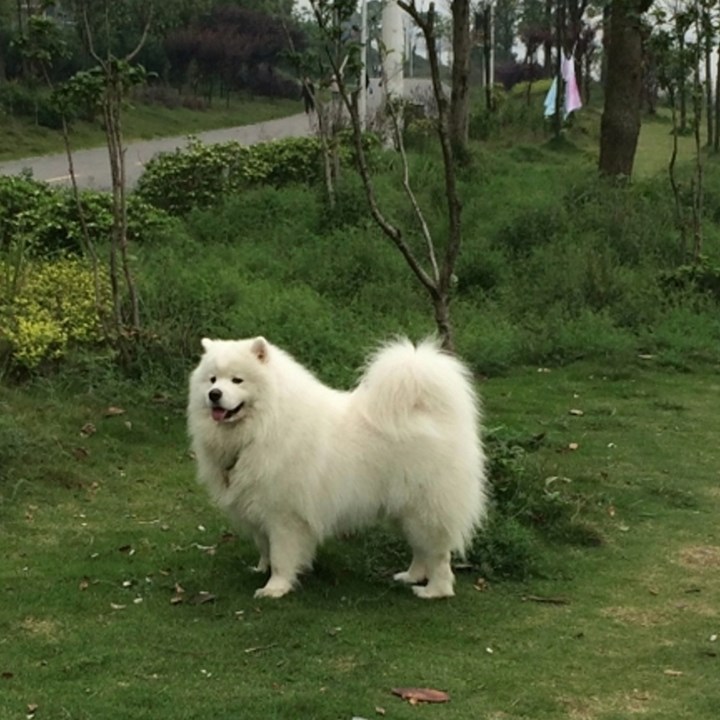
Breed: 2192-n000088-Samoyed